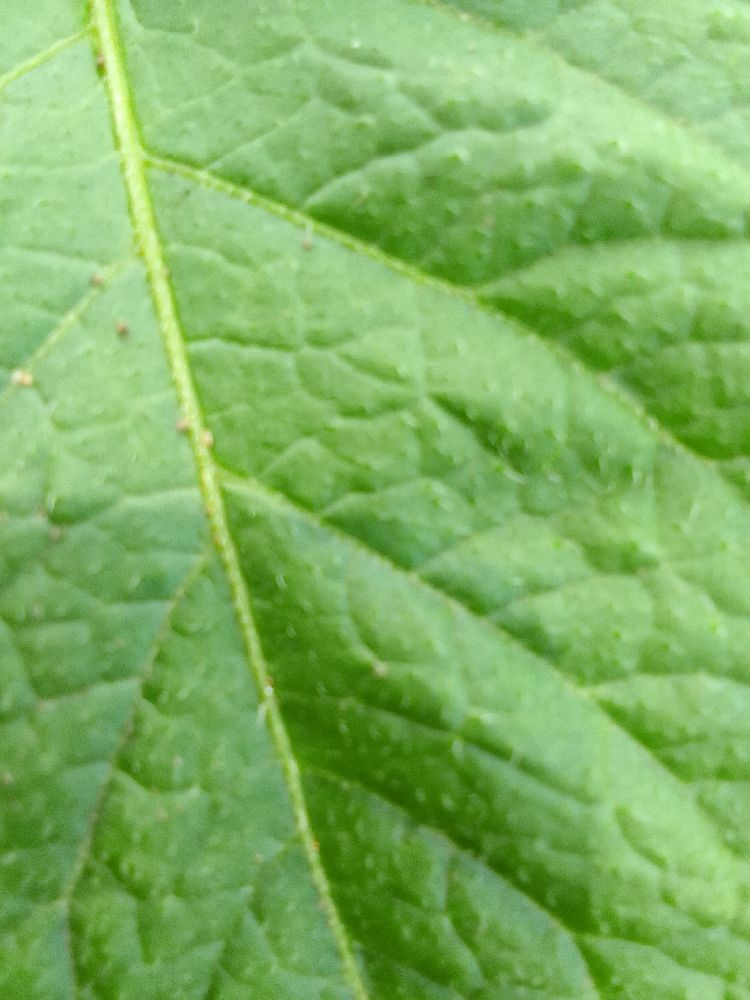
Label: Healthy